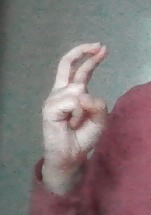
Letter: zay